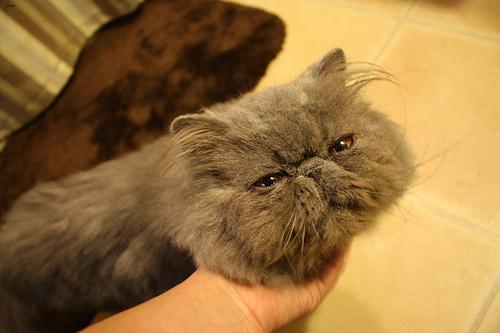
Breed: Persian